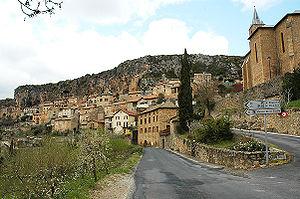
Peyre - Compregnac (Aveyron), village troglodyte .
Cet article recense les localités qui adhèrent à l'association Les Plus Beaux Villages de France.